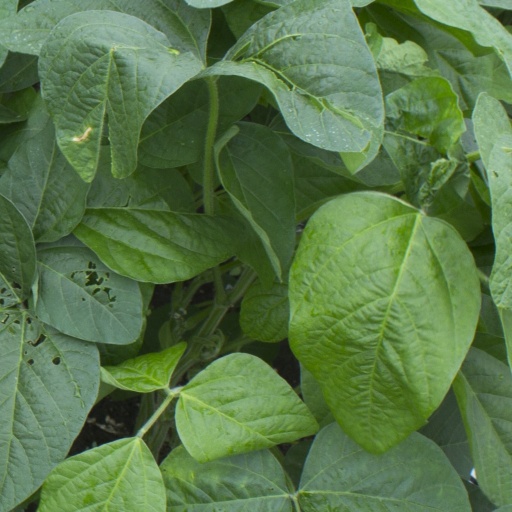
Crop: soybean